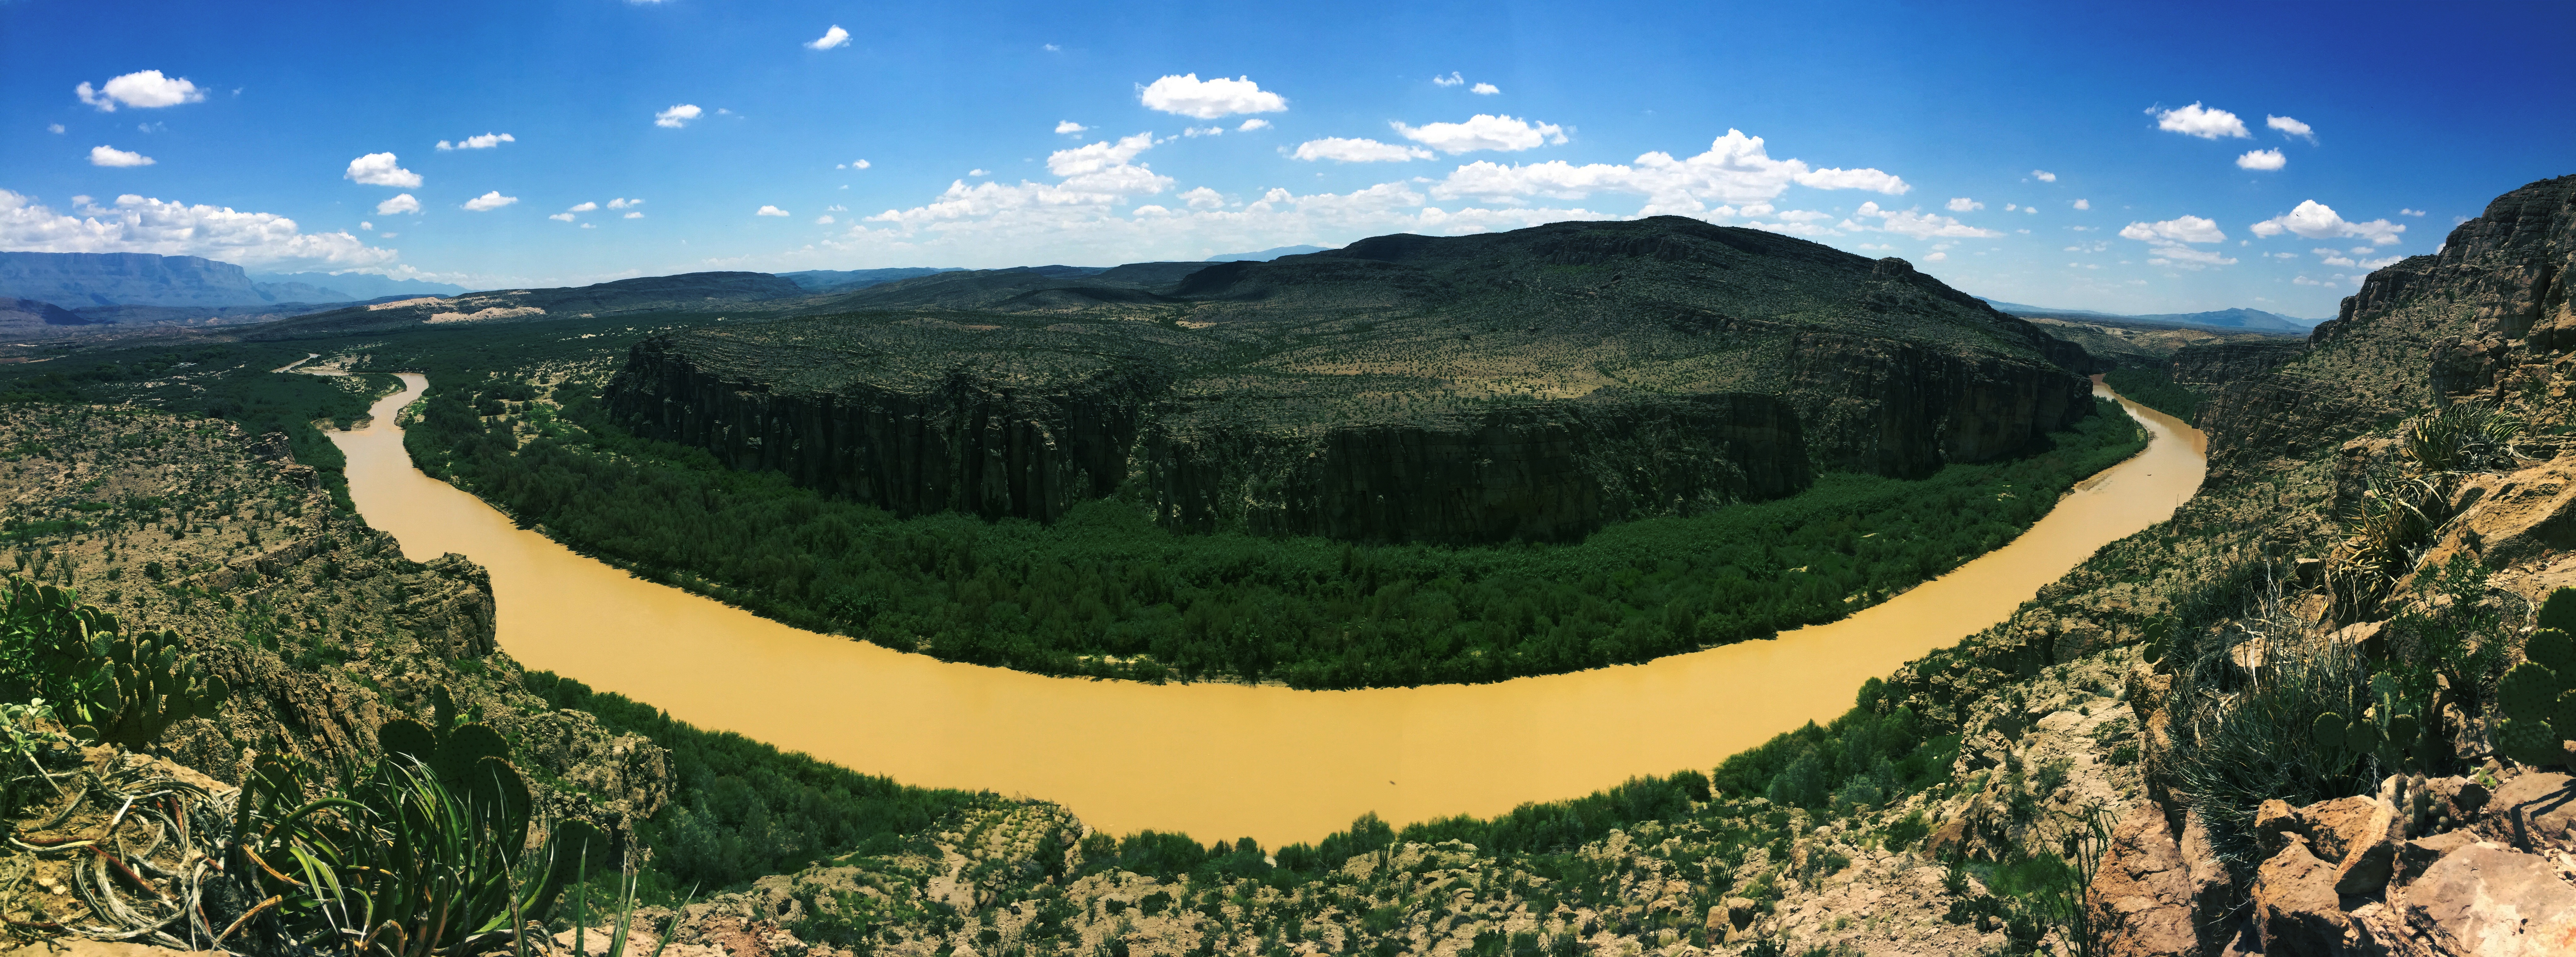
landscape, tree, mountain, river, valley, mountain range, panorama, island, ridge, grassland, plateau, ecosystem, mountain pass, geographical feature, mountainous landforms